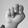
ASL letter: N